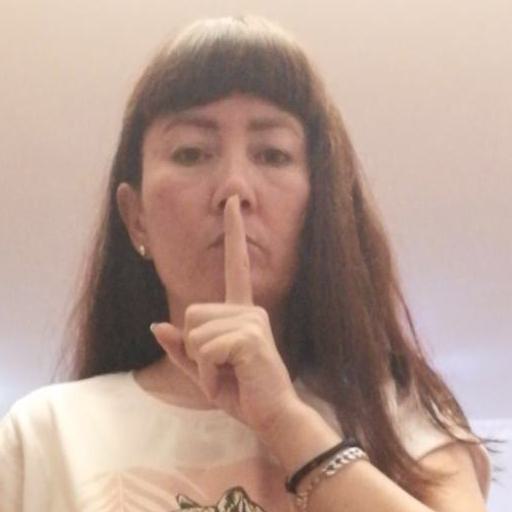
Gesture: mute